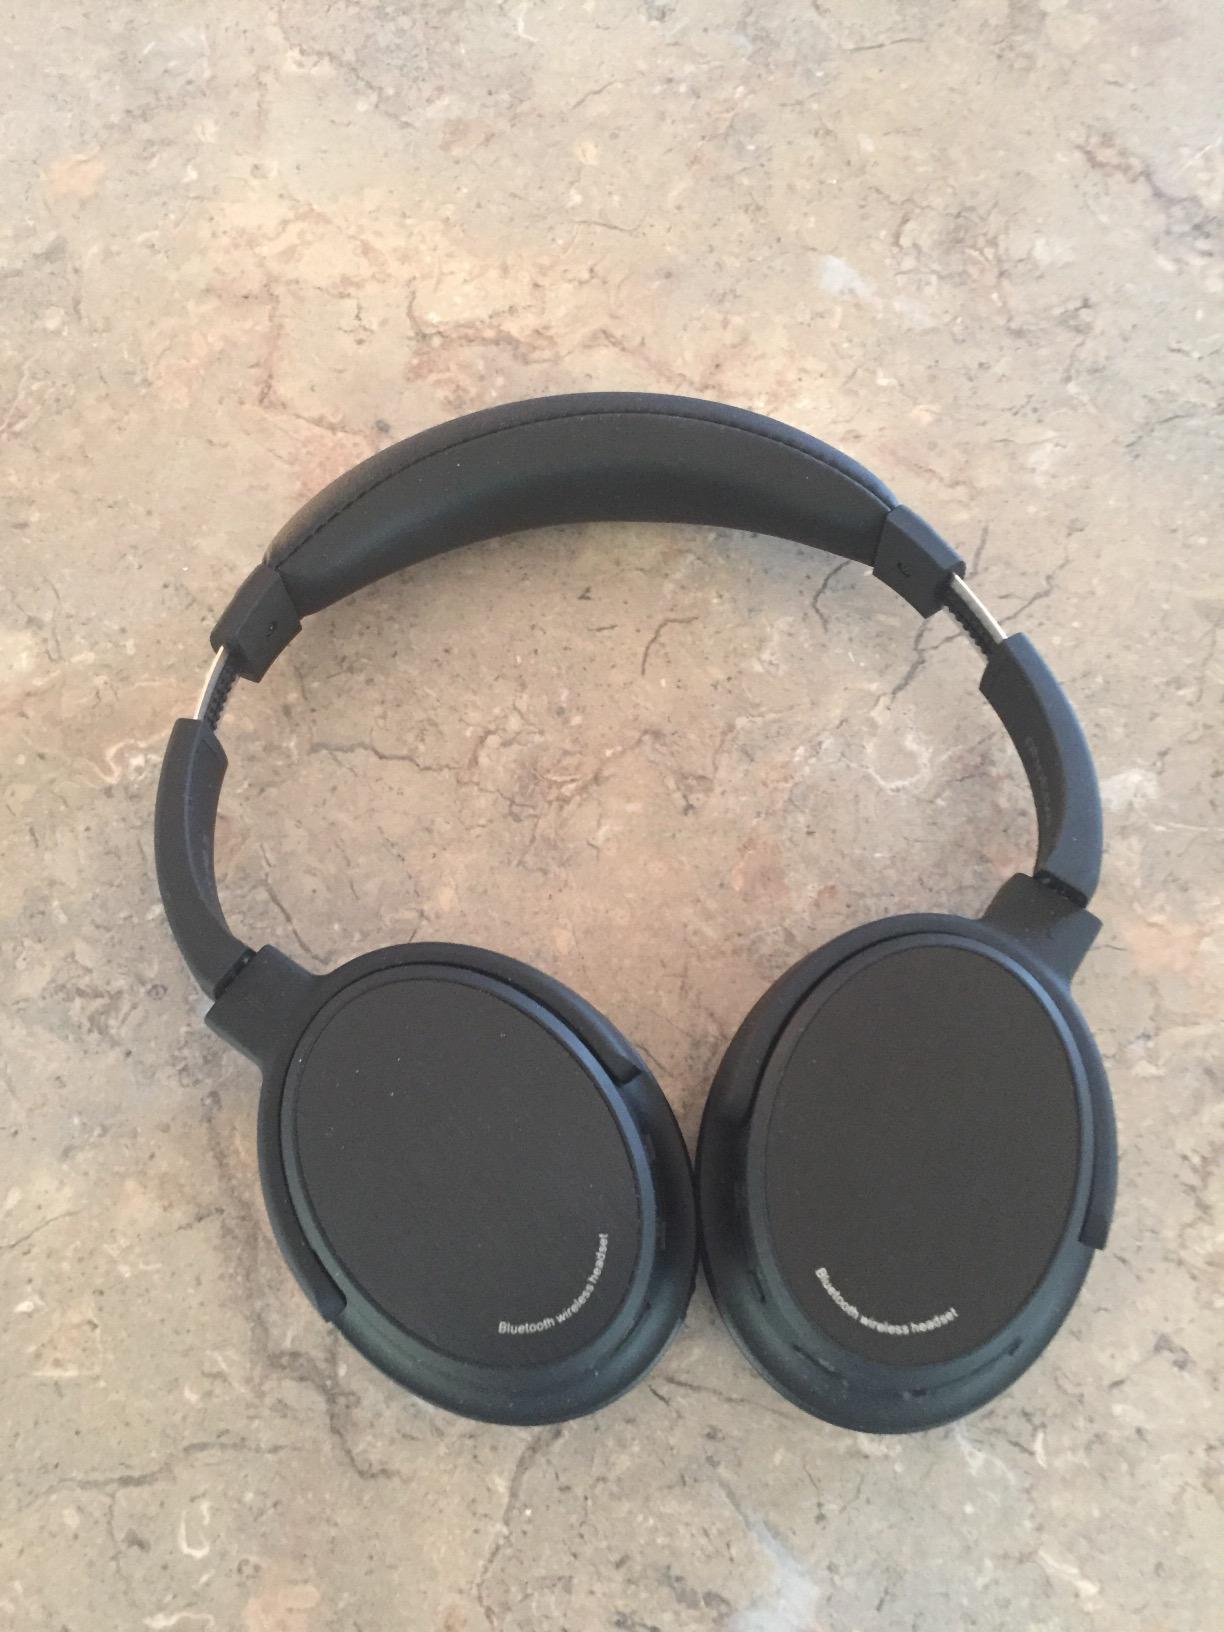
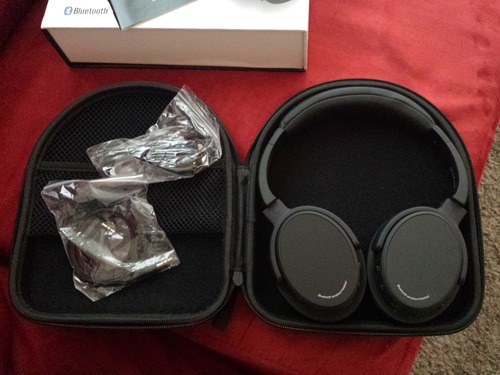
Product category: headphones
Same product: yes